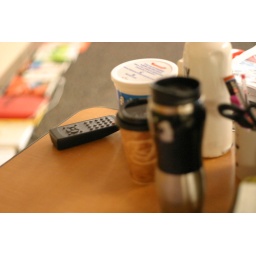
A cluttered desk in an office